Paul Anton

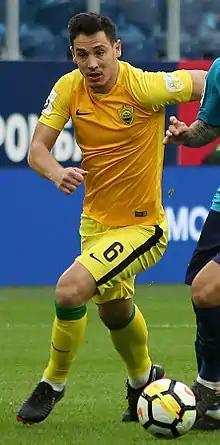
Anton with Anzhi Makhachkala in 2018

Paul Viorel Anton (born 10 May 1991) is a Romanian professional footballer who plays as a defensive midfielder for Nemzeti Bajnokság I club Győr.